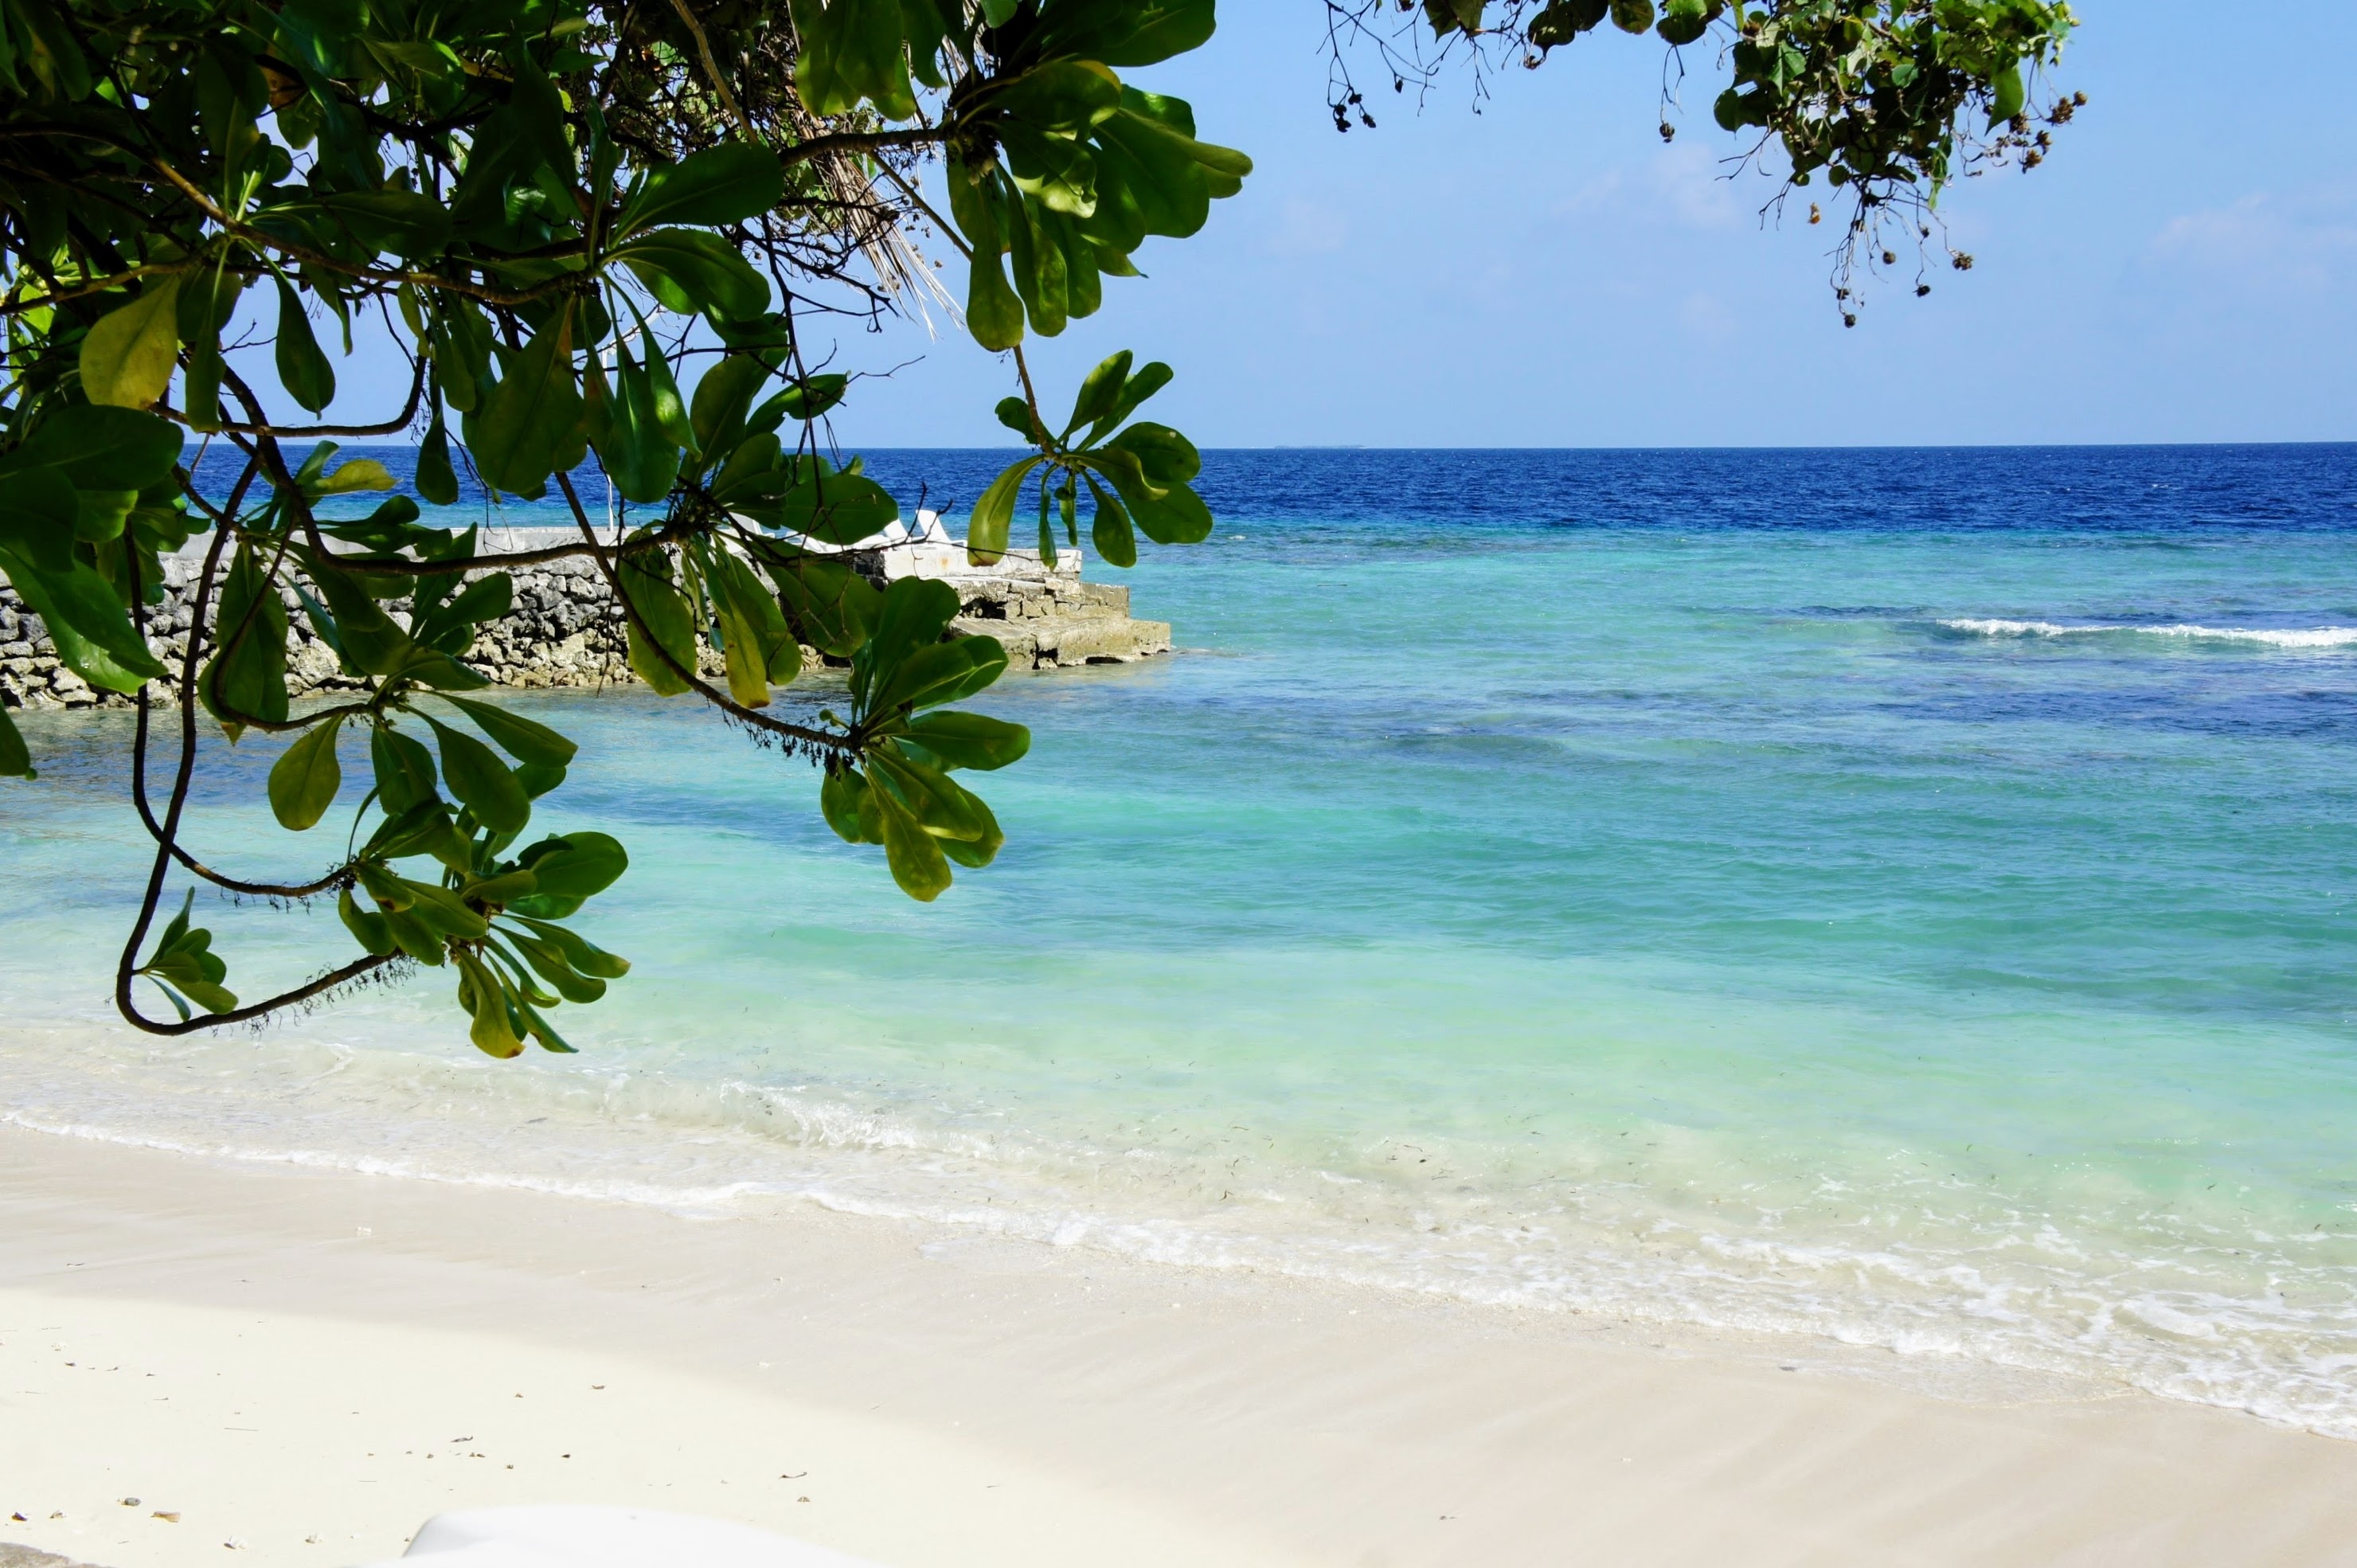
beach, sea, coast, water, ocean, sky, shore, vacation, holiday, island, blue, body of water, turquoise, resort, caribbean, tropics, maldives, atoll, arecales